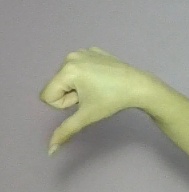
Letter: waw